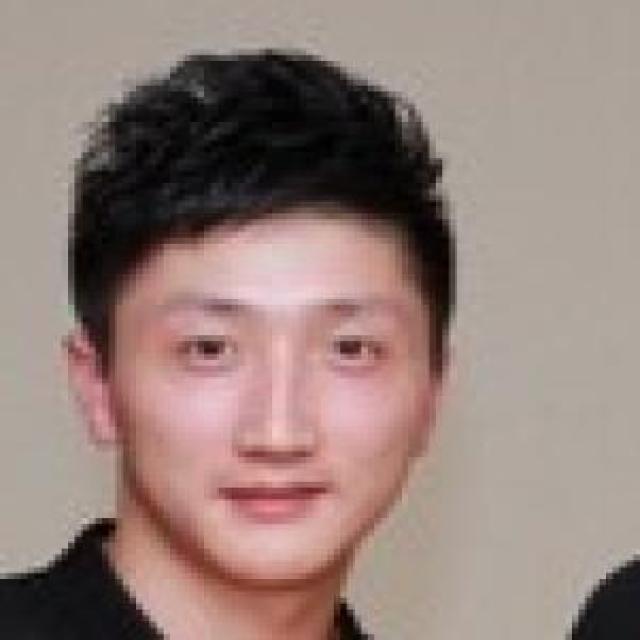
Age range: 21-44